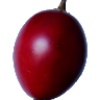
Label: Tamarillo 1